Air Equator

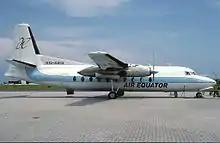
Air Equator's sole Fairchild F-27F at Malé International Airport (November 2004)

The Air Equator fleet consisted of 1 Fairchild F-27 aircraft (at January 2005). The aircraft still rests in the airline's livery on a grassy area near the Gan International Airport.